Most Haunted

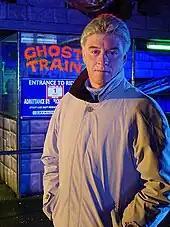
Derek Acorah in series 1

For series six, beginning on 22 March 2005 with an investigation of Bodmin Gaol, David Wells became one of the main mediums alongside Derek Acorah appearing in every episode.